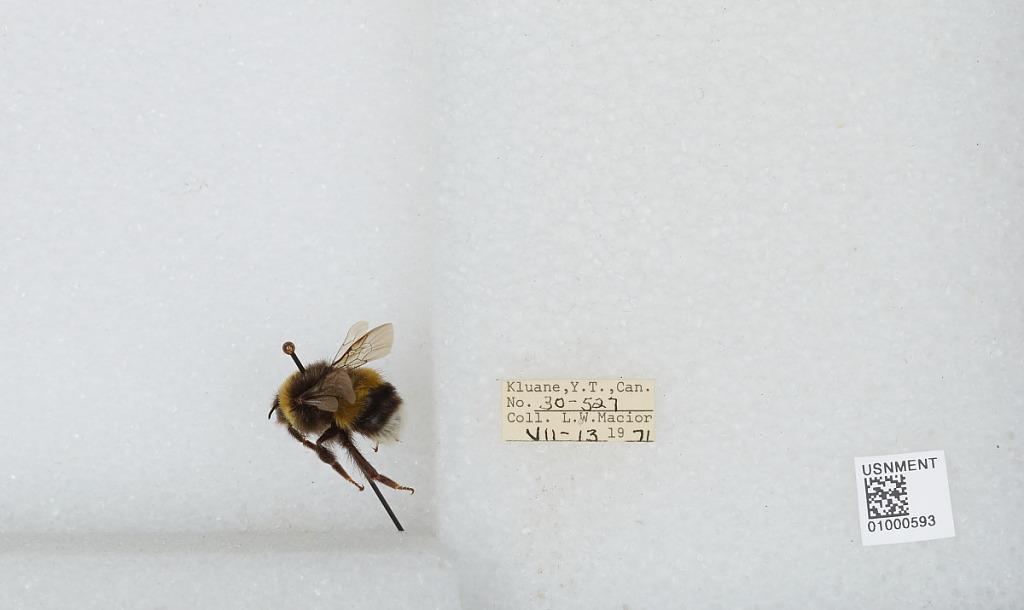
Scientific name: Bombus (Bombus) lucorum (Linnaeus)
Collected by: L. Macior
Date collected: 1971-7-13
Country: Canada
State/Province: Yukon Territory
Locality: Kluane
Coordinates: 60.75, -139.5